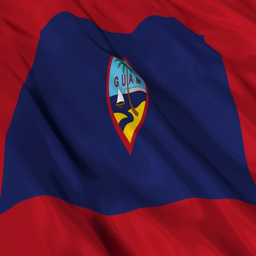
flag waving in the wind .